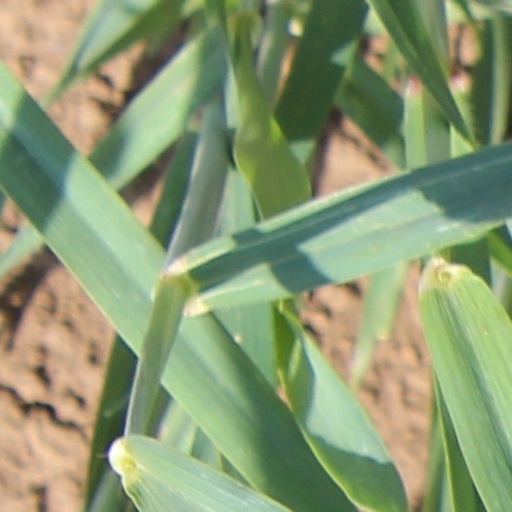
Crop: wheat